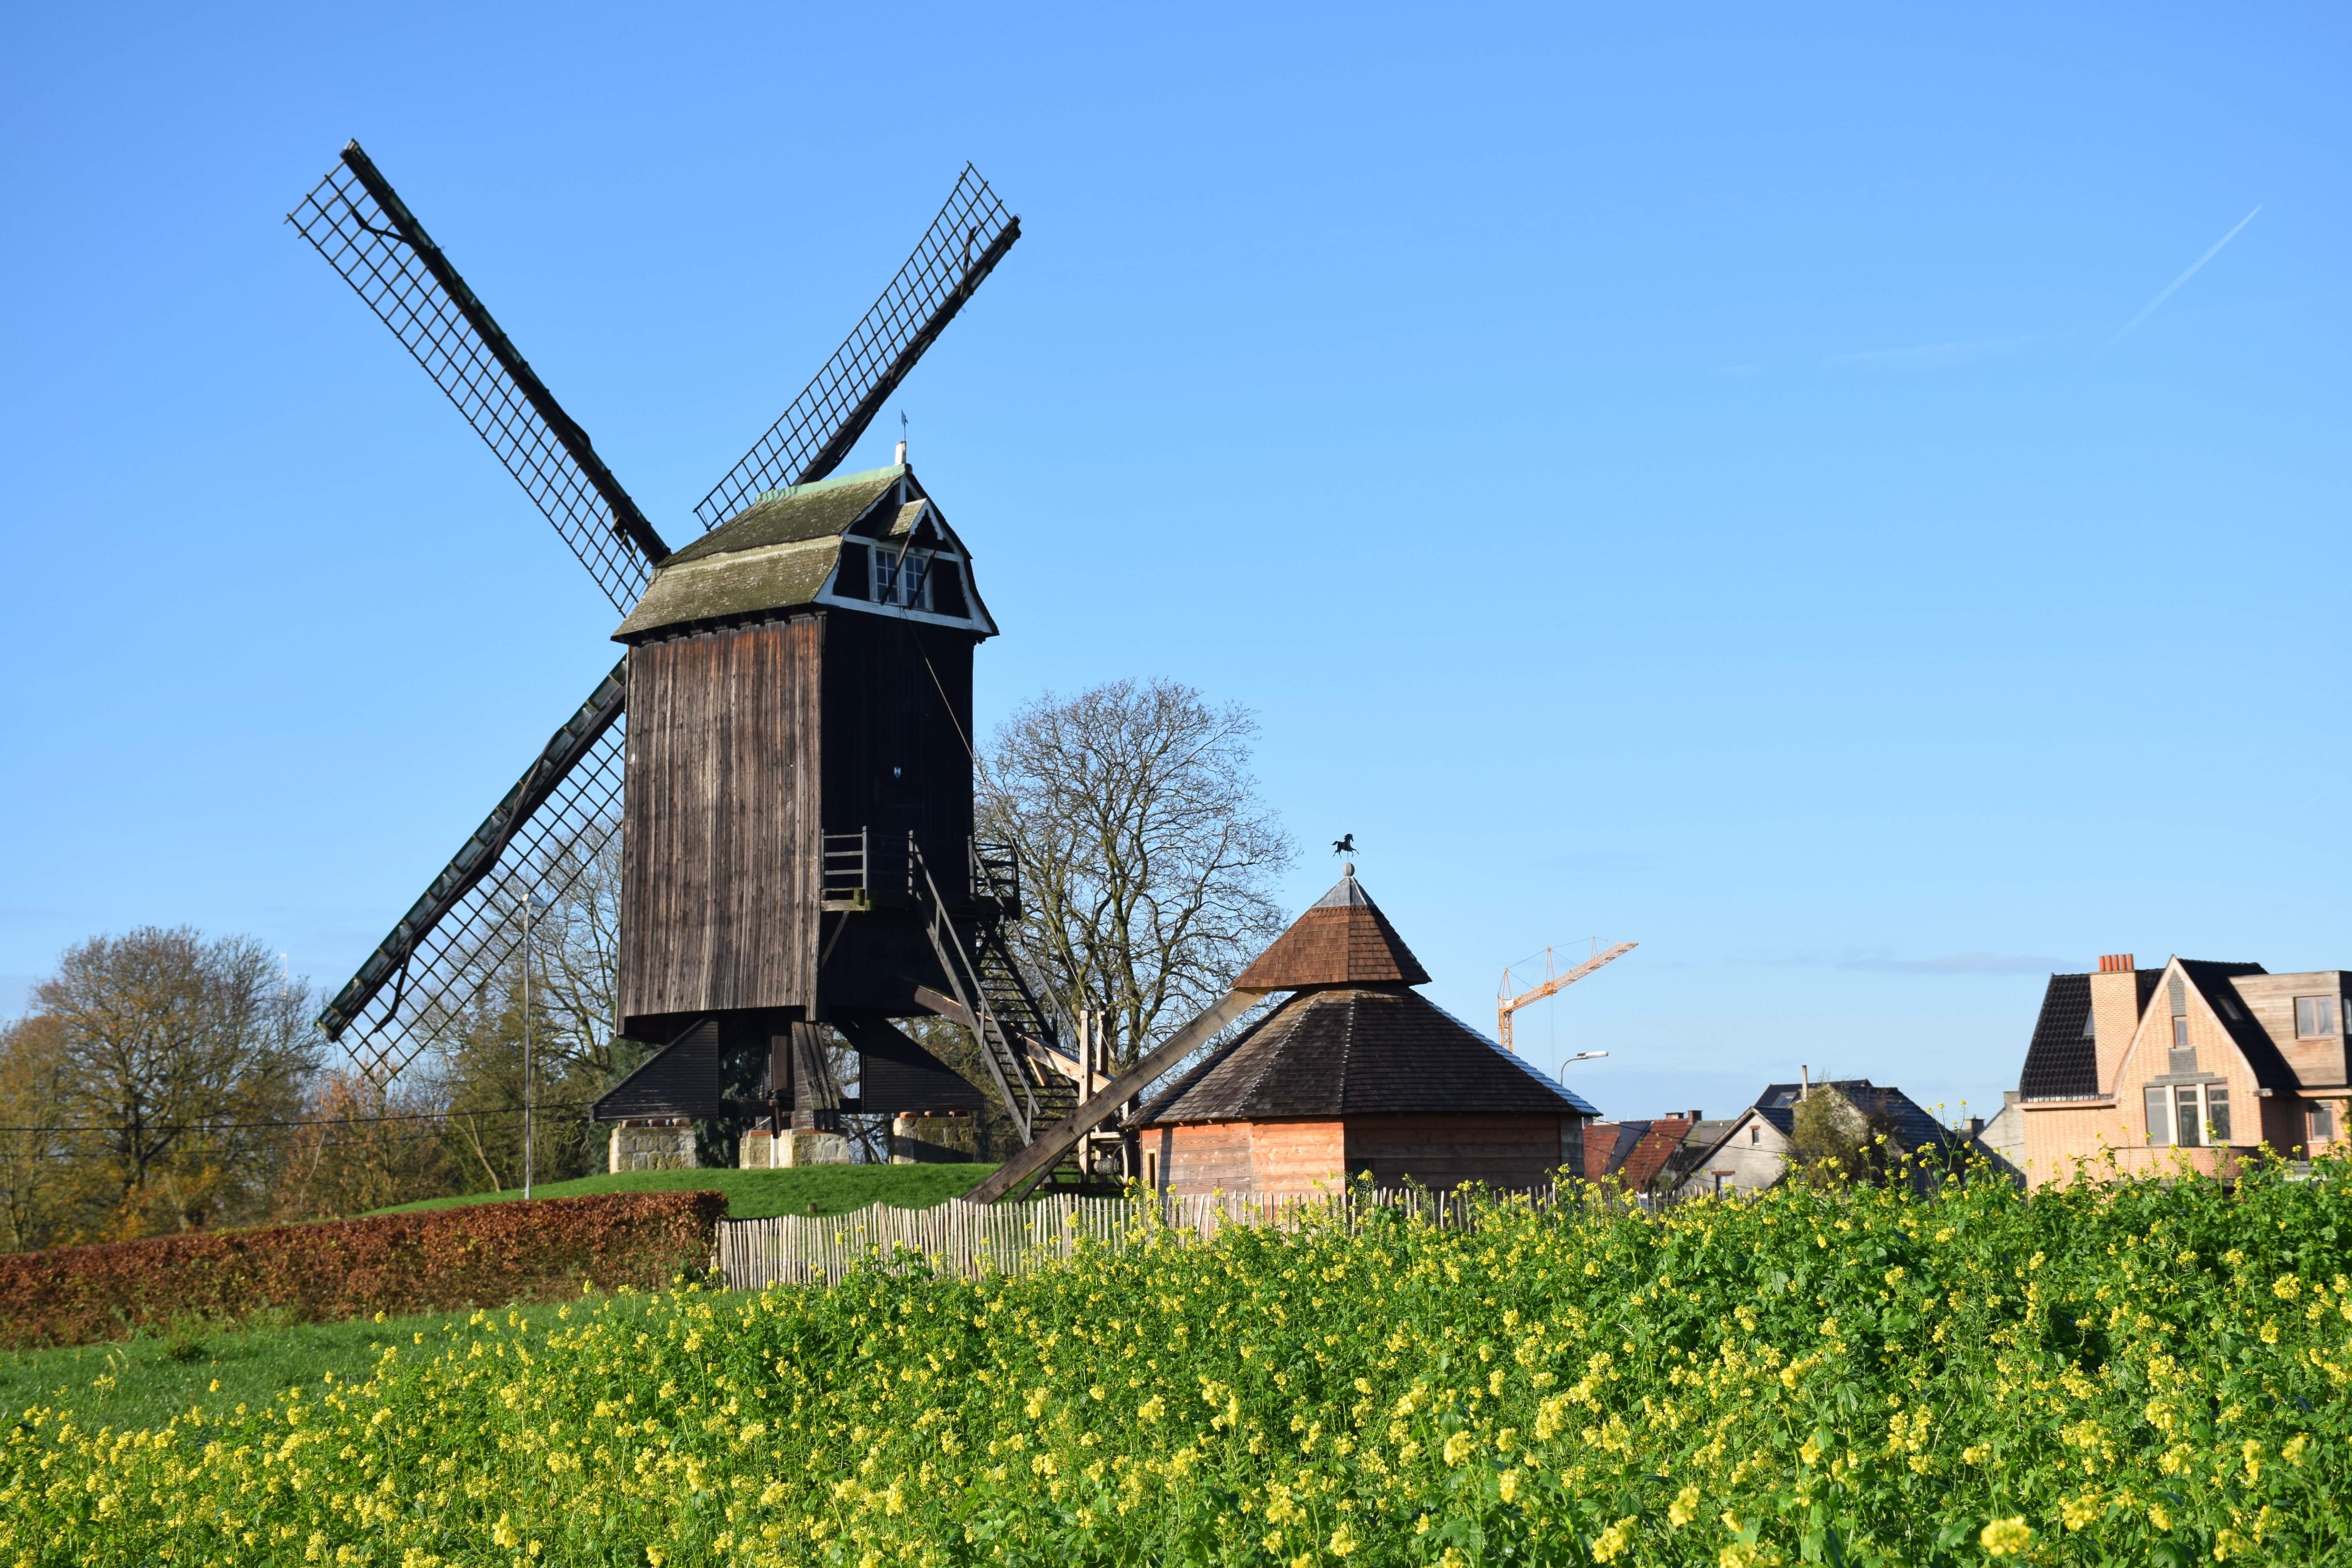
landscape, nature, field, farm, prairie, countryside, windmill, wind, building, mill, windmills, rural area, herzele